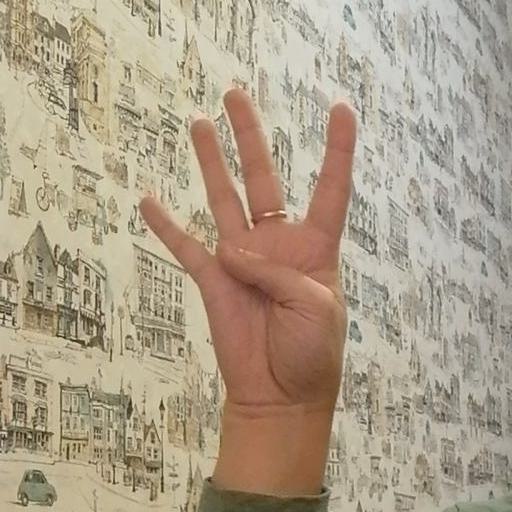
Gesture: four